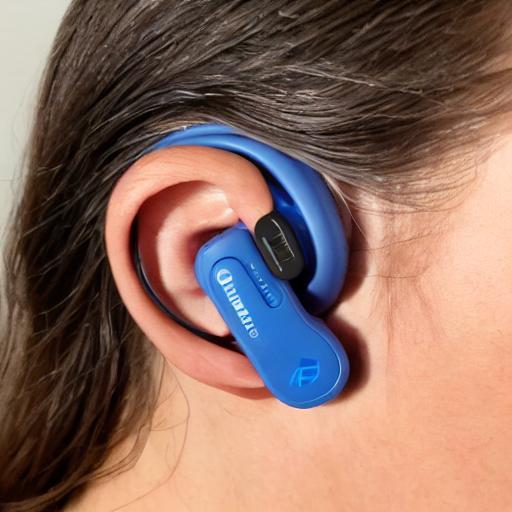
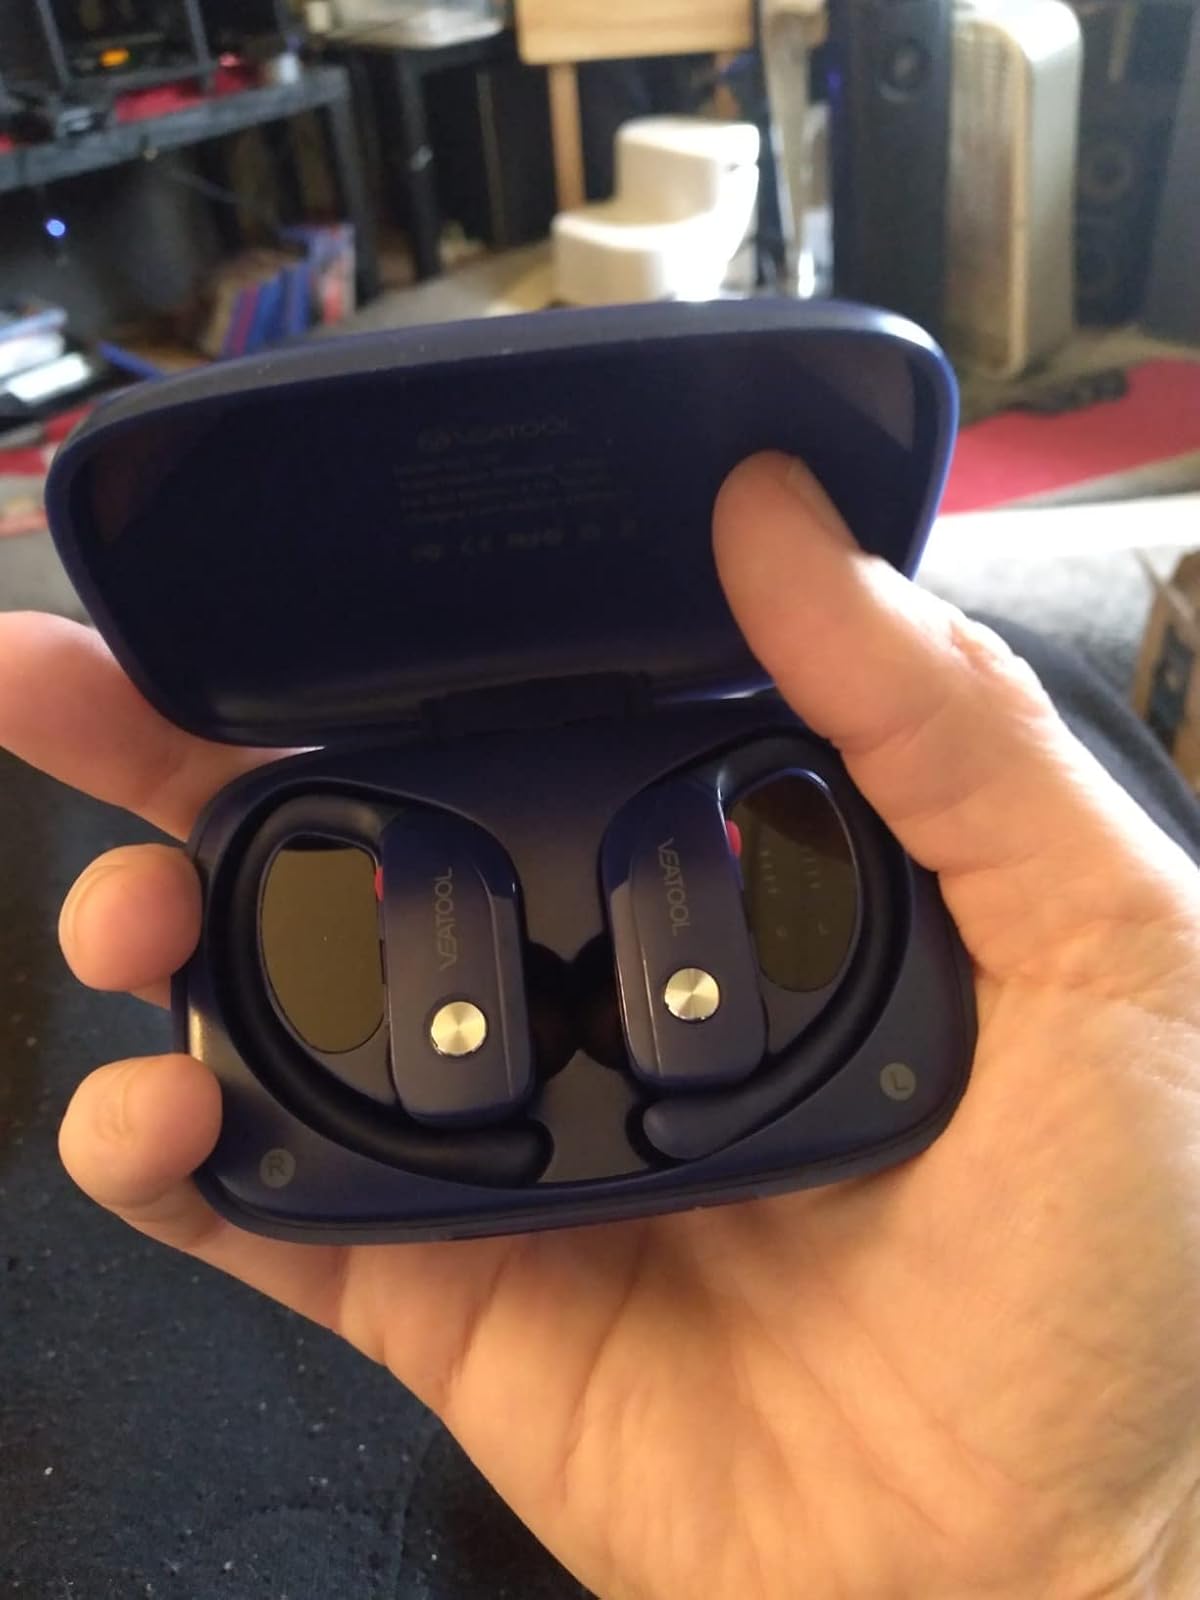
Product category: earbuds
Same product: no